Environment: real
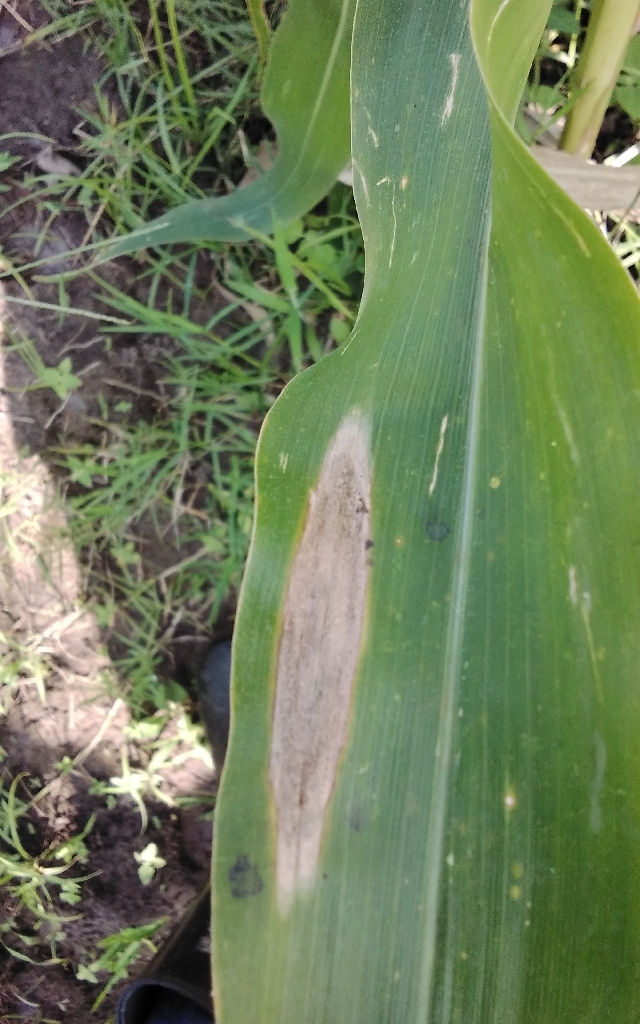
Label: northern_corn_leaf_blight